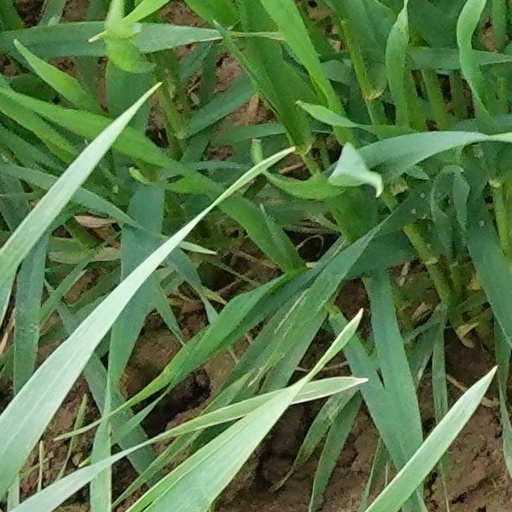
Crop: wheat